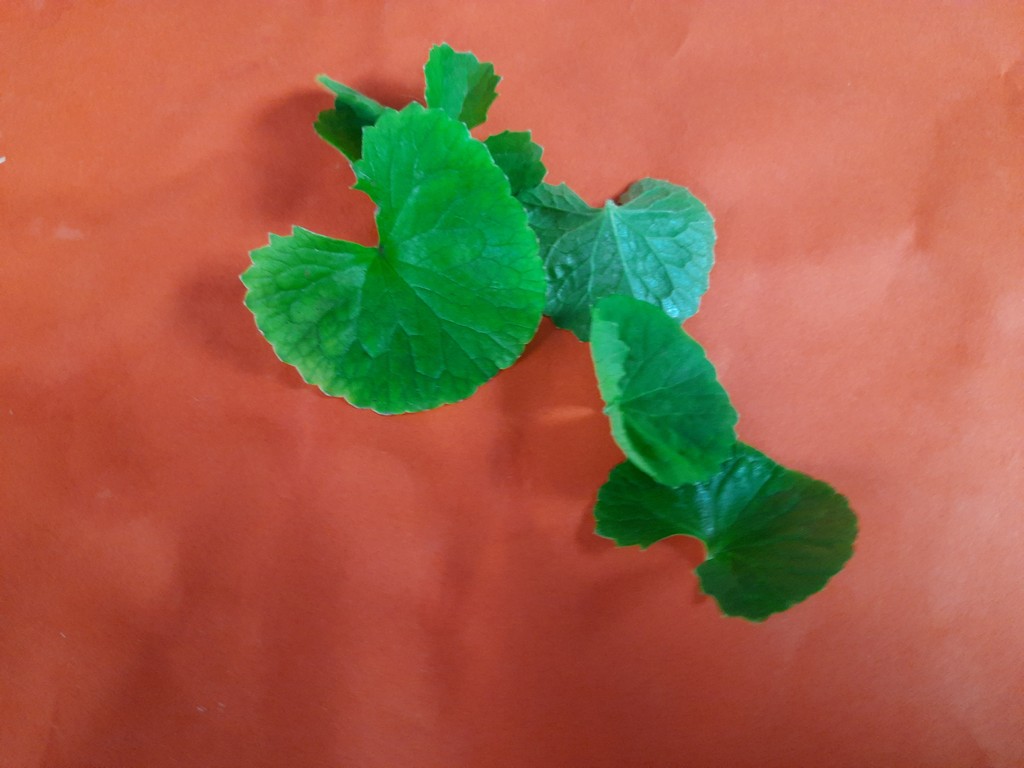
Label: Healthy